Hutong

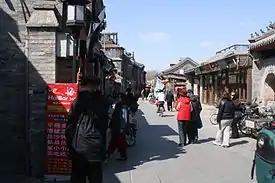
A hutong in Beijing

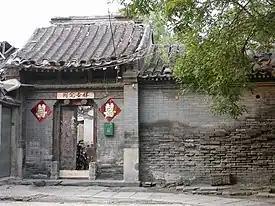
Entrance to a residence in a hutong

Hutong are a type of narrow street or alley commonly associated with northern Chinese cities, especially Beijing.